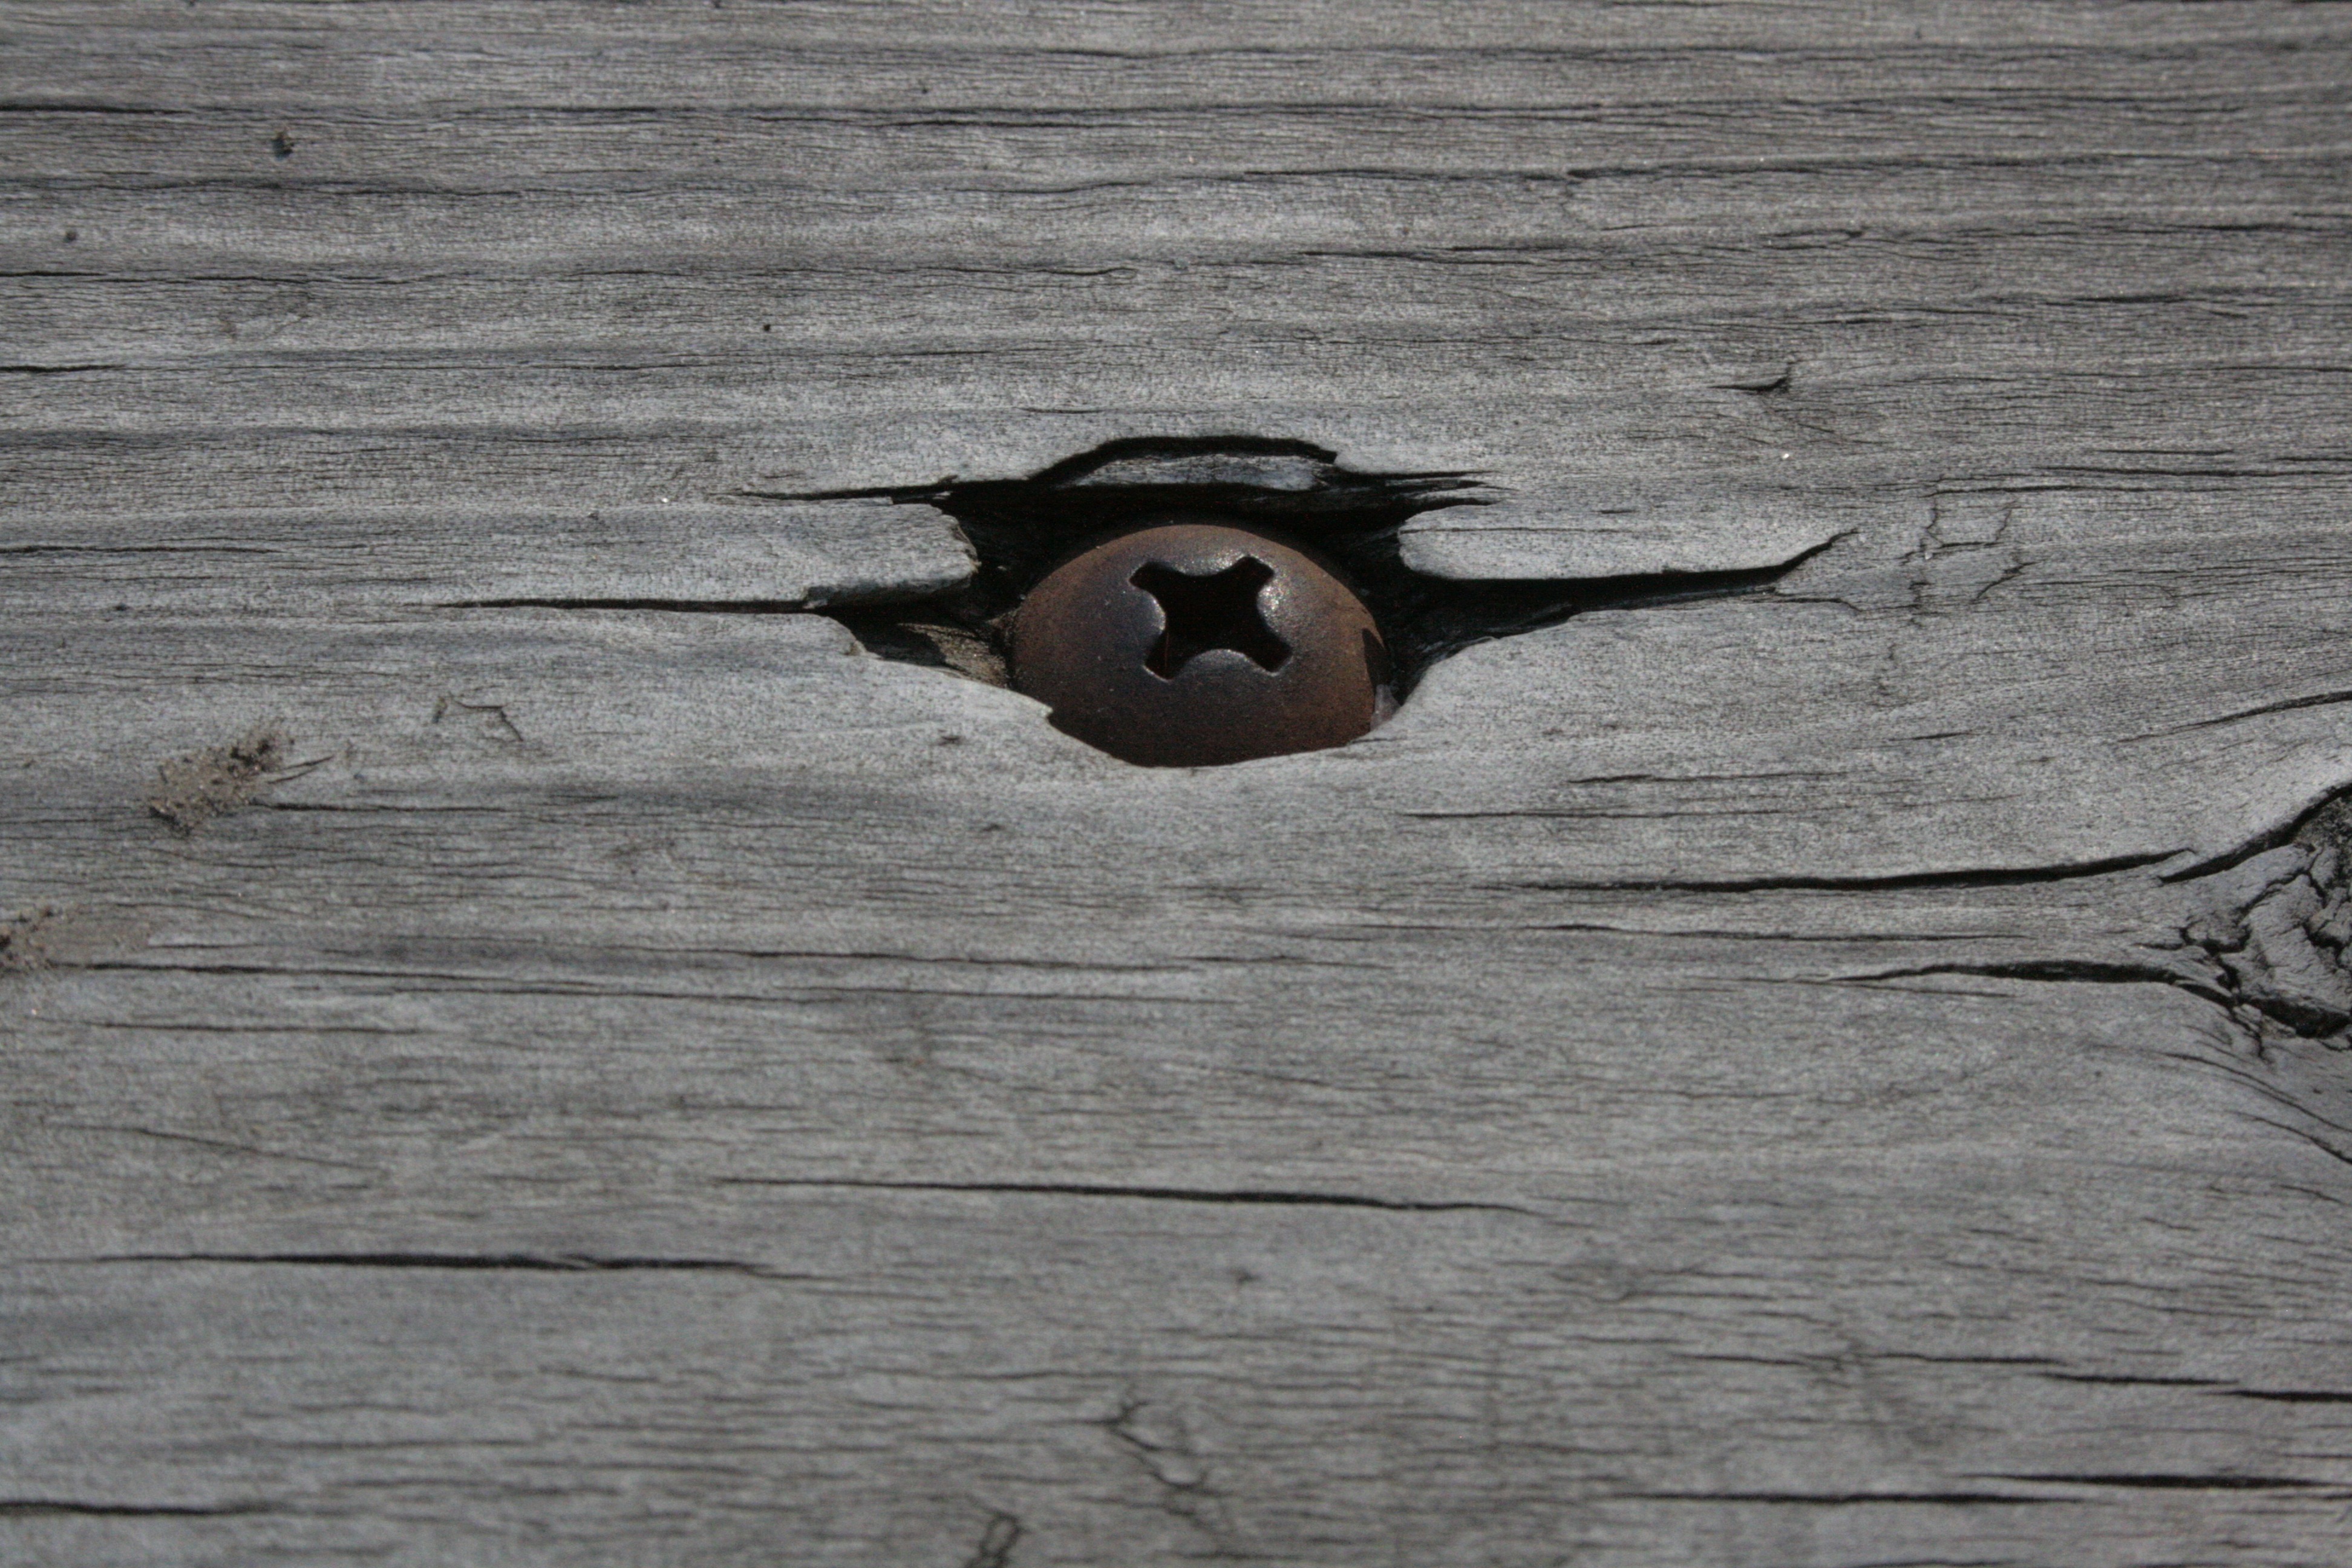
man, water, black and white, wood, plank, old, construction, repair, equipment, professional, craft, monochrome, weathered, fastener, screw, thread, worker, snout, hardwood, woodwork, carpentry, tools, rusty, build, trade, craftsman, hardware, installation, timber, labor, job, fix, craftsmanship, occupation, fixing, handyman, improvement, repairman, threaded